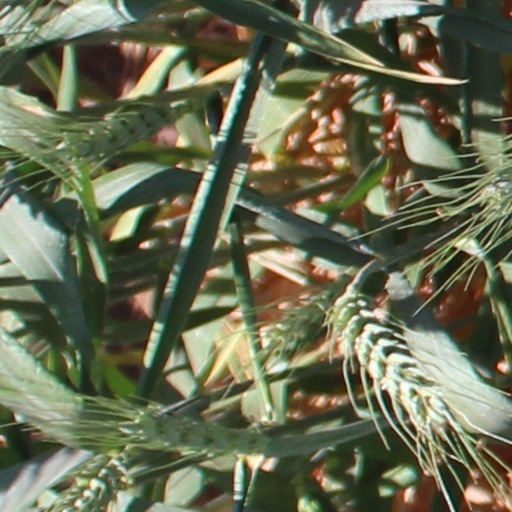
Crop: wheat